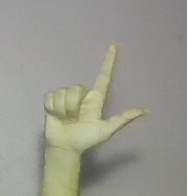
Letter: laam